Kucch Luv Jaisaa

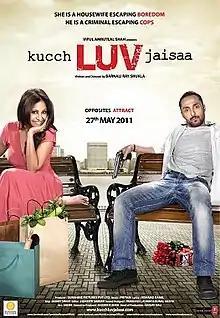

Kucch Luv Jaisaa is a 2011 Indian drama film. Written and directed by Barnali Shukla, the film stars Shefali Shah and Rahul Bose. "Kucch Luv Jaisaa" marks the second film that Bose and Shah have acted in together; they also played a married couple in Aparna Sen's "15 Park Avenue" (2005). Model Neetu Chandra and television actor Sumeet Raghavan are also in the film. The music is by Pritam.